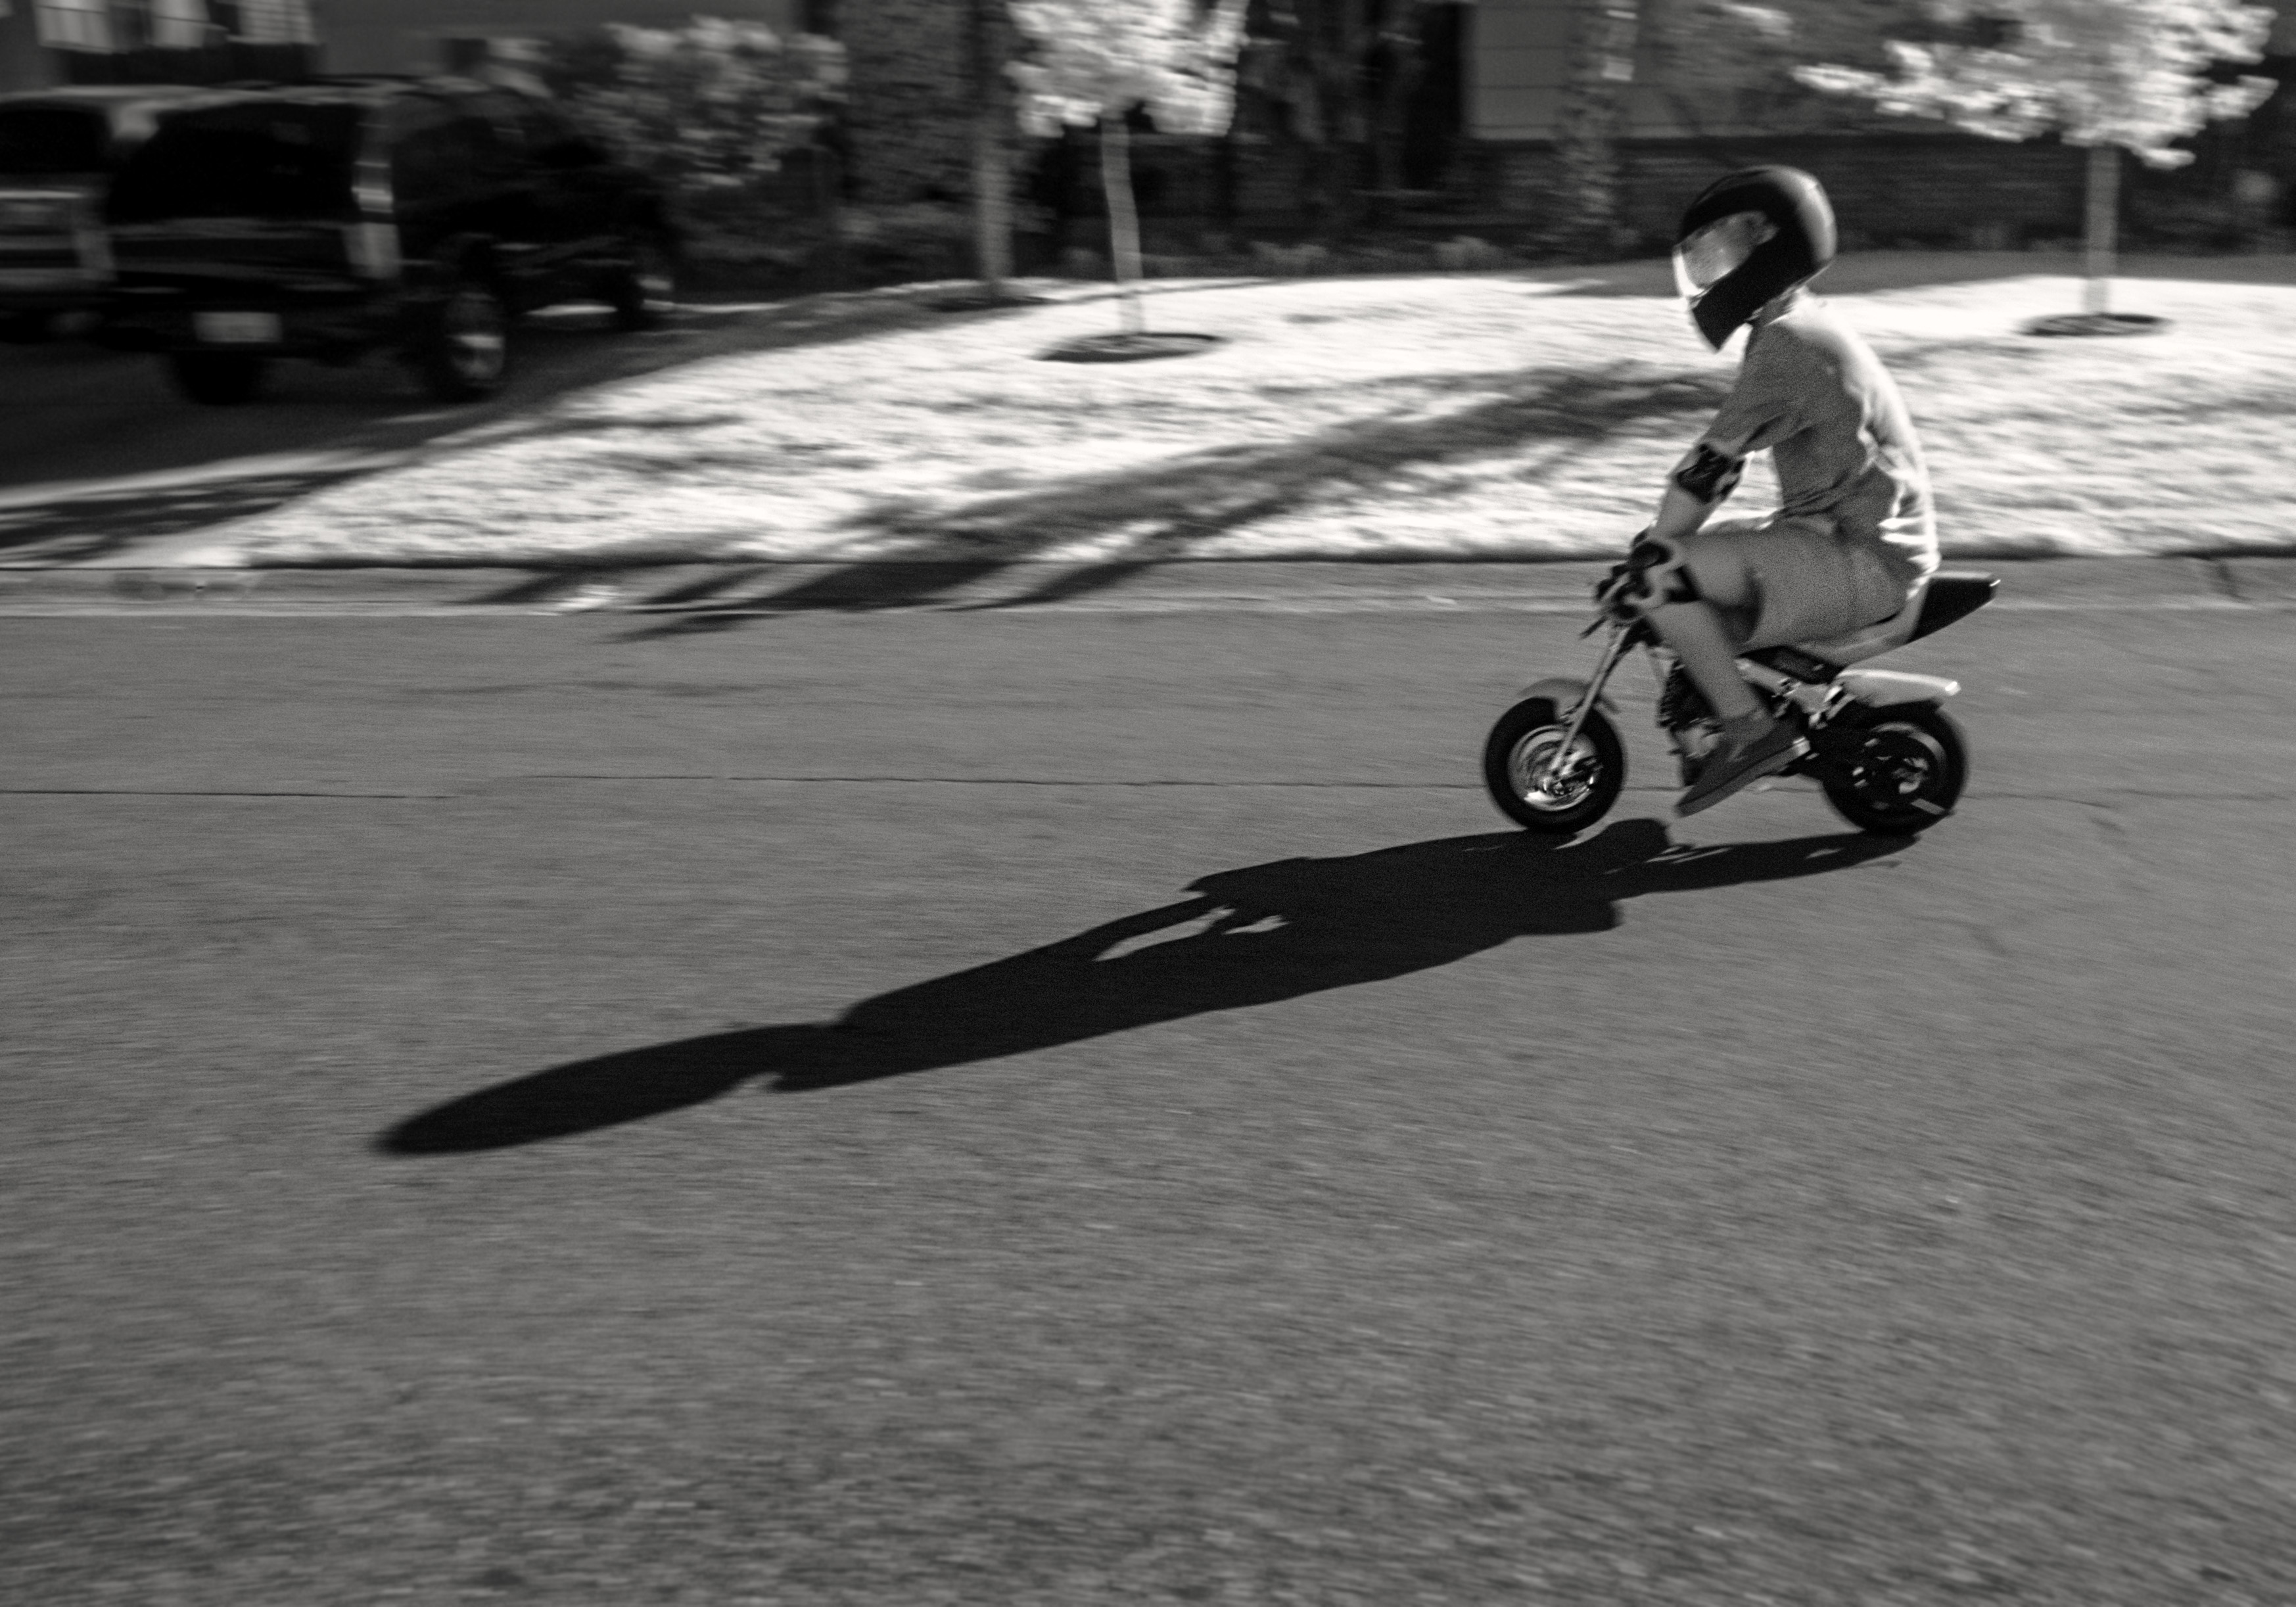
black and white, white, bicycle, vehicle, motorcycle, suburban, black, monochrome, extreme sport, 2015, sports, 365, infrared, 3652015imstillstanding, pocketbike, monochrome photography, cycle sport, bicycle motocross, bmx bike, freestyle bmx, flatland bmx